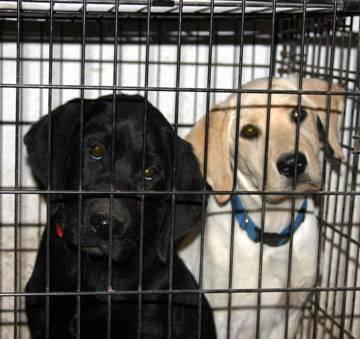
dog